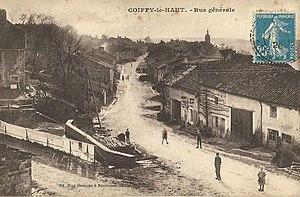
Carte postale La Grand-Rue vers 1926
Coiffy-le-Haut est une commune française située dans le département de la Haute-Marne, en région Grand Est.